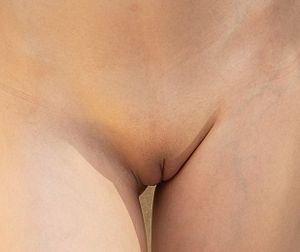
Vulva
Barberet vulva
"Vulva er en sammenfattende betegnelse for de ydre kvindelige kønsorganer. I daglig tale bruges ofte ordene ""tissekone"", ""skede"" eller ""vagina"" fejlagtigt om det samme selvom vagina strengt taget definerer de indre kvindelige kønsorganer og vulva de ydre.